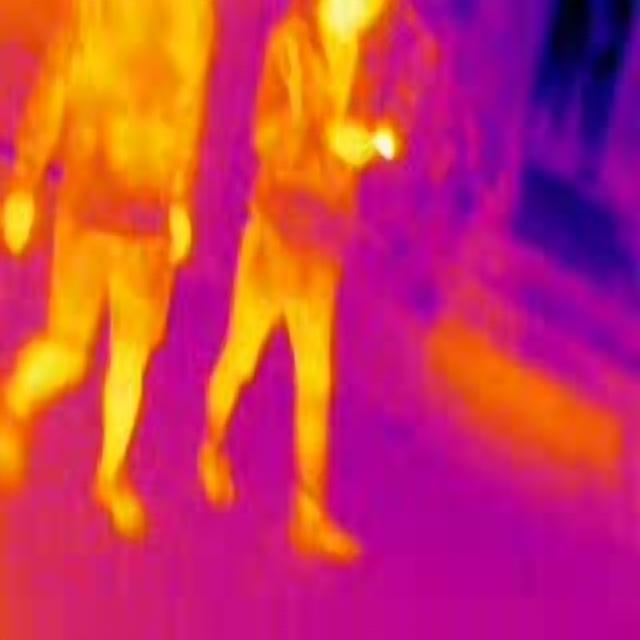
Detected objects:
label: person
label: person